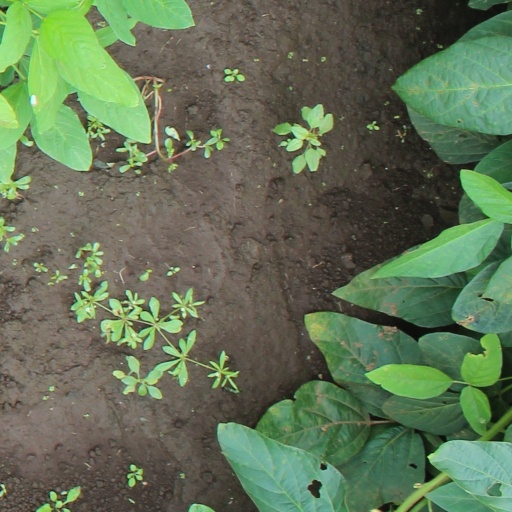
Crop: soybean